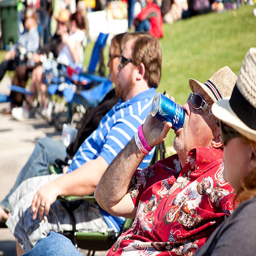
people at an outdoor concert .